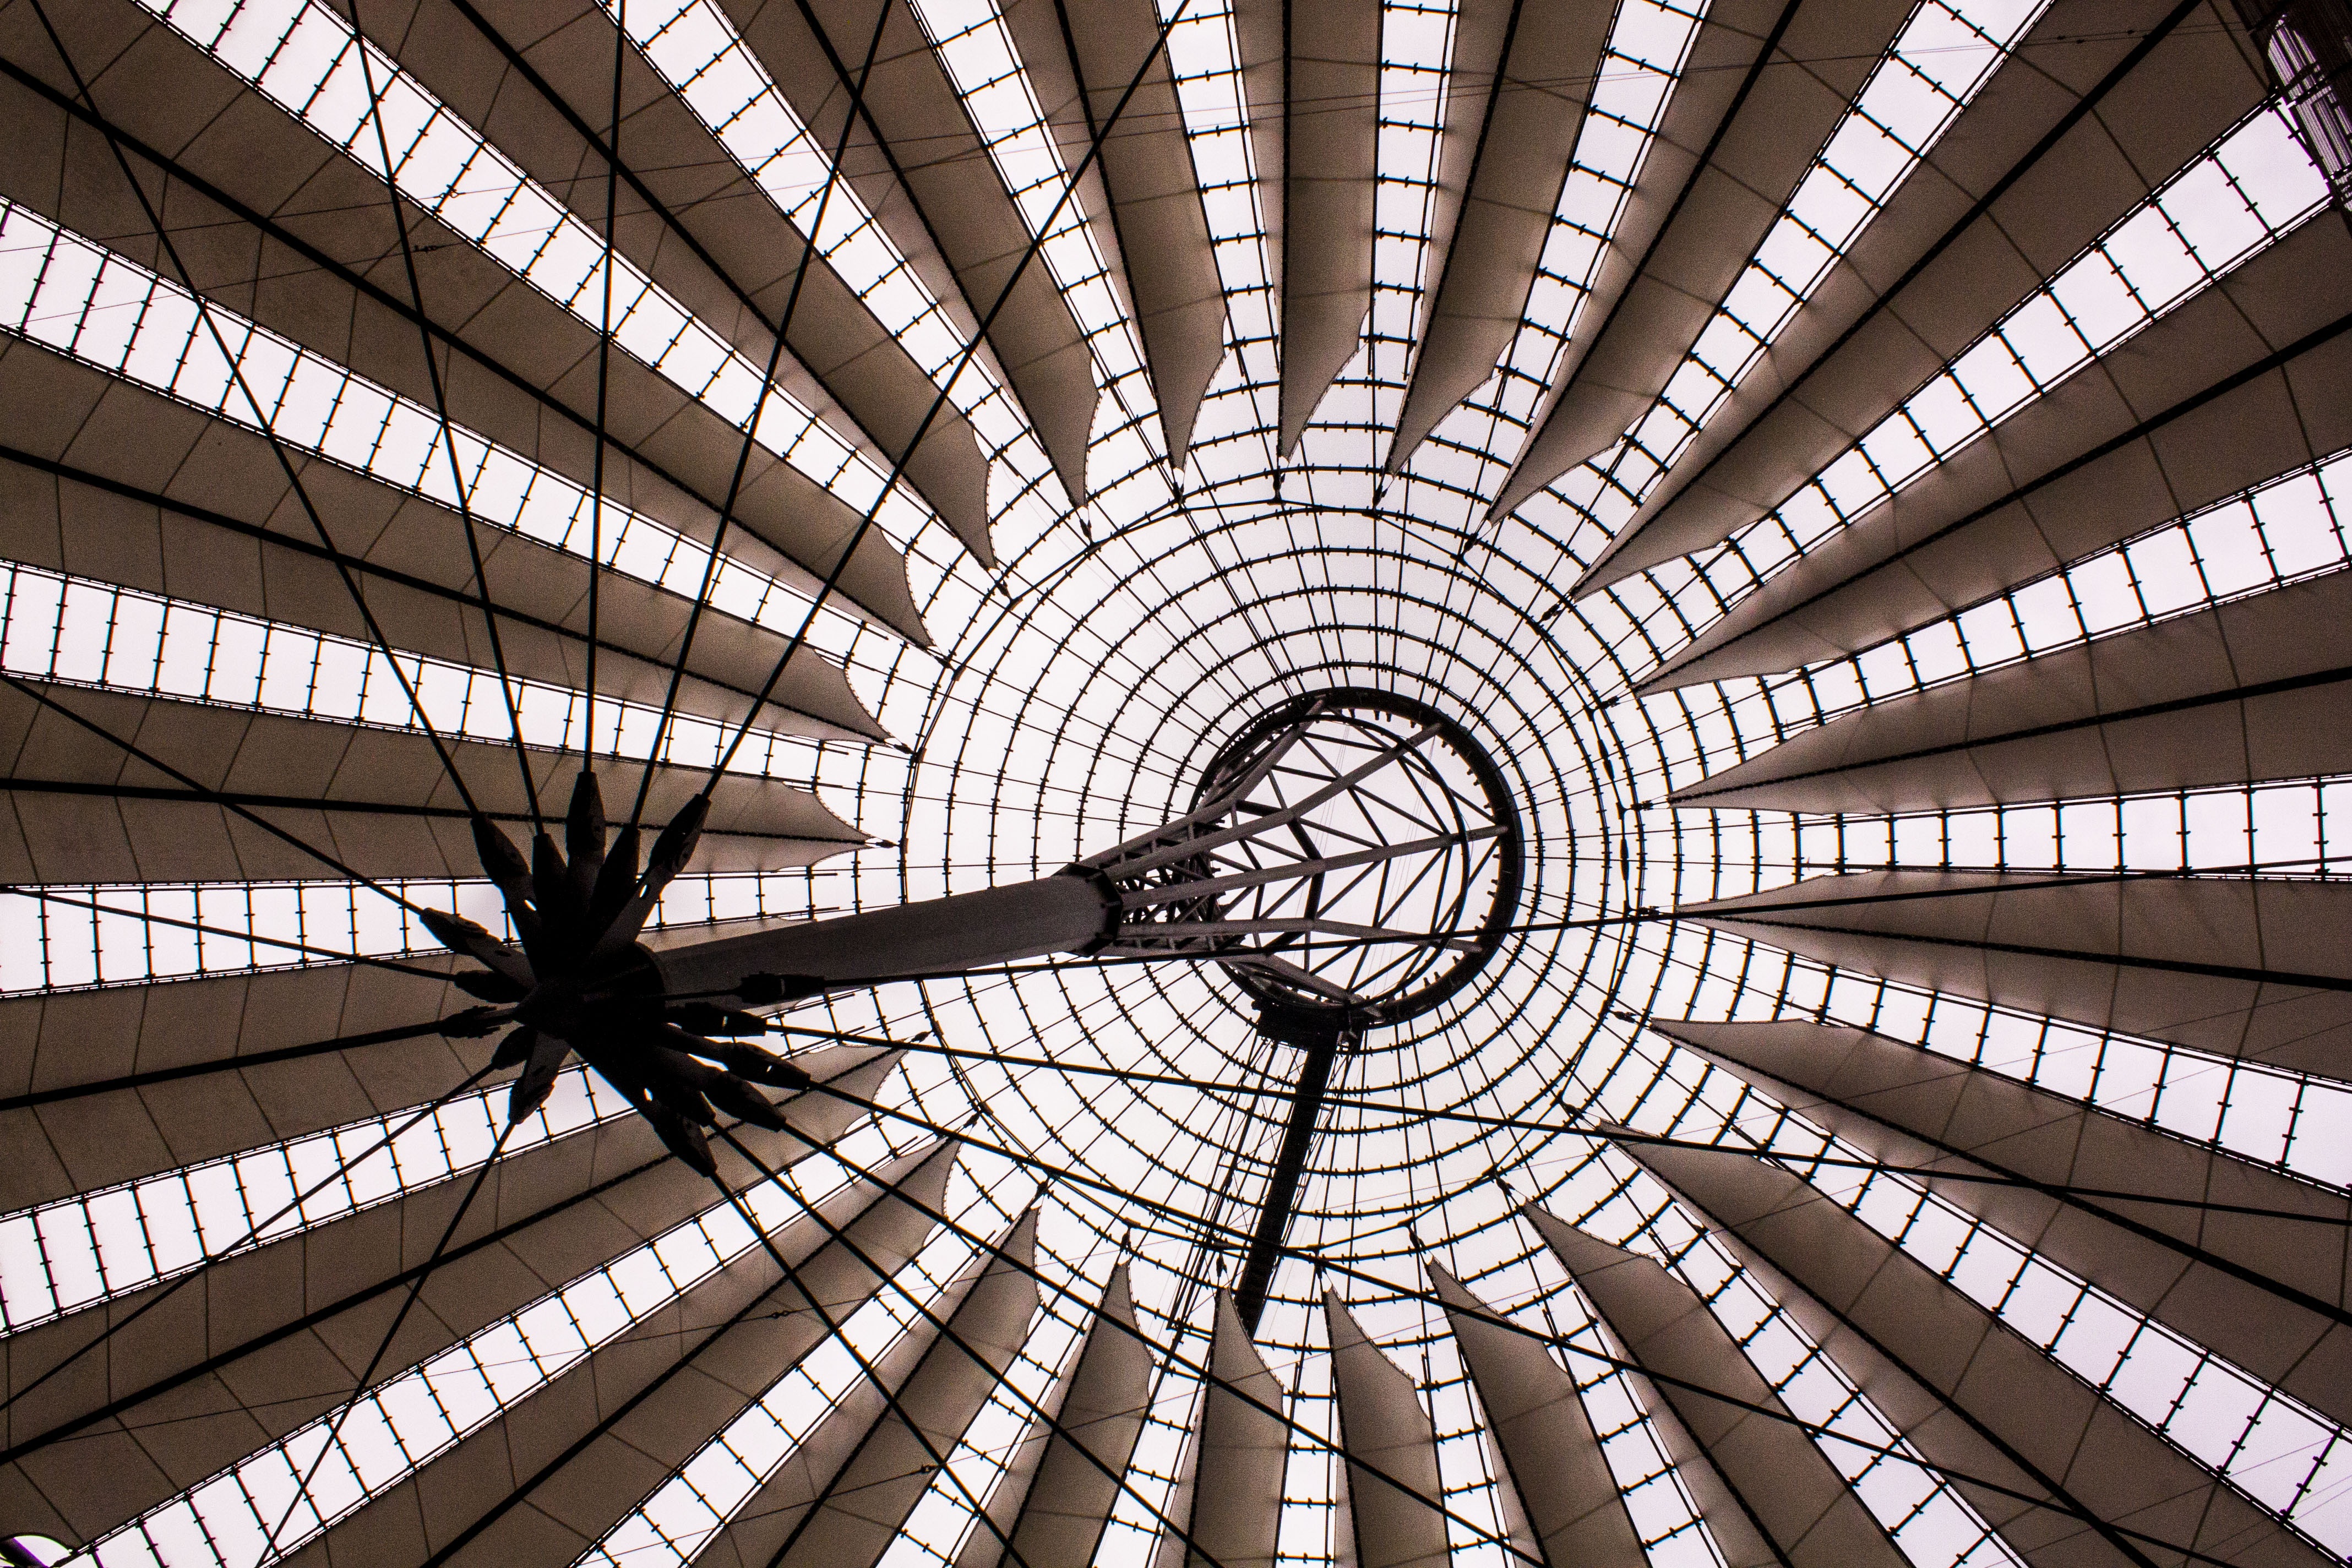
architecture, wood, spiral, building, line, contrast, circle, interior design, capital, design, symmetry, berlin, tourist attraction, dome, daylighting